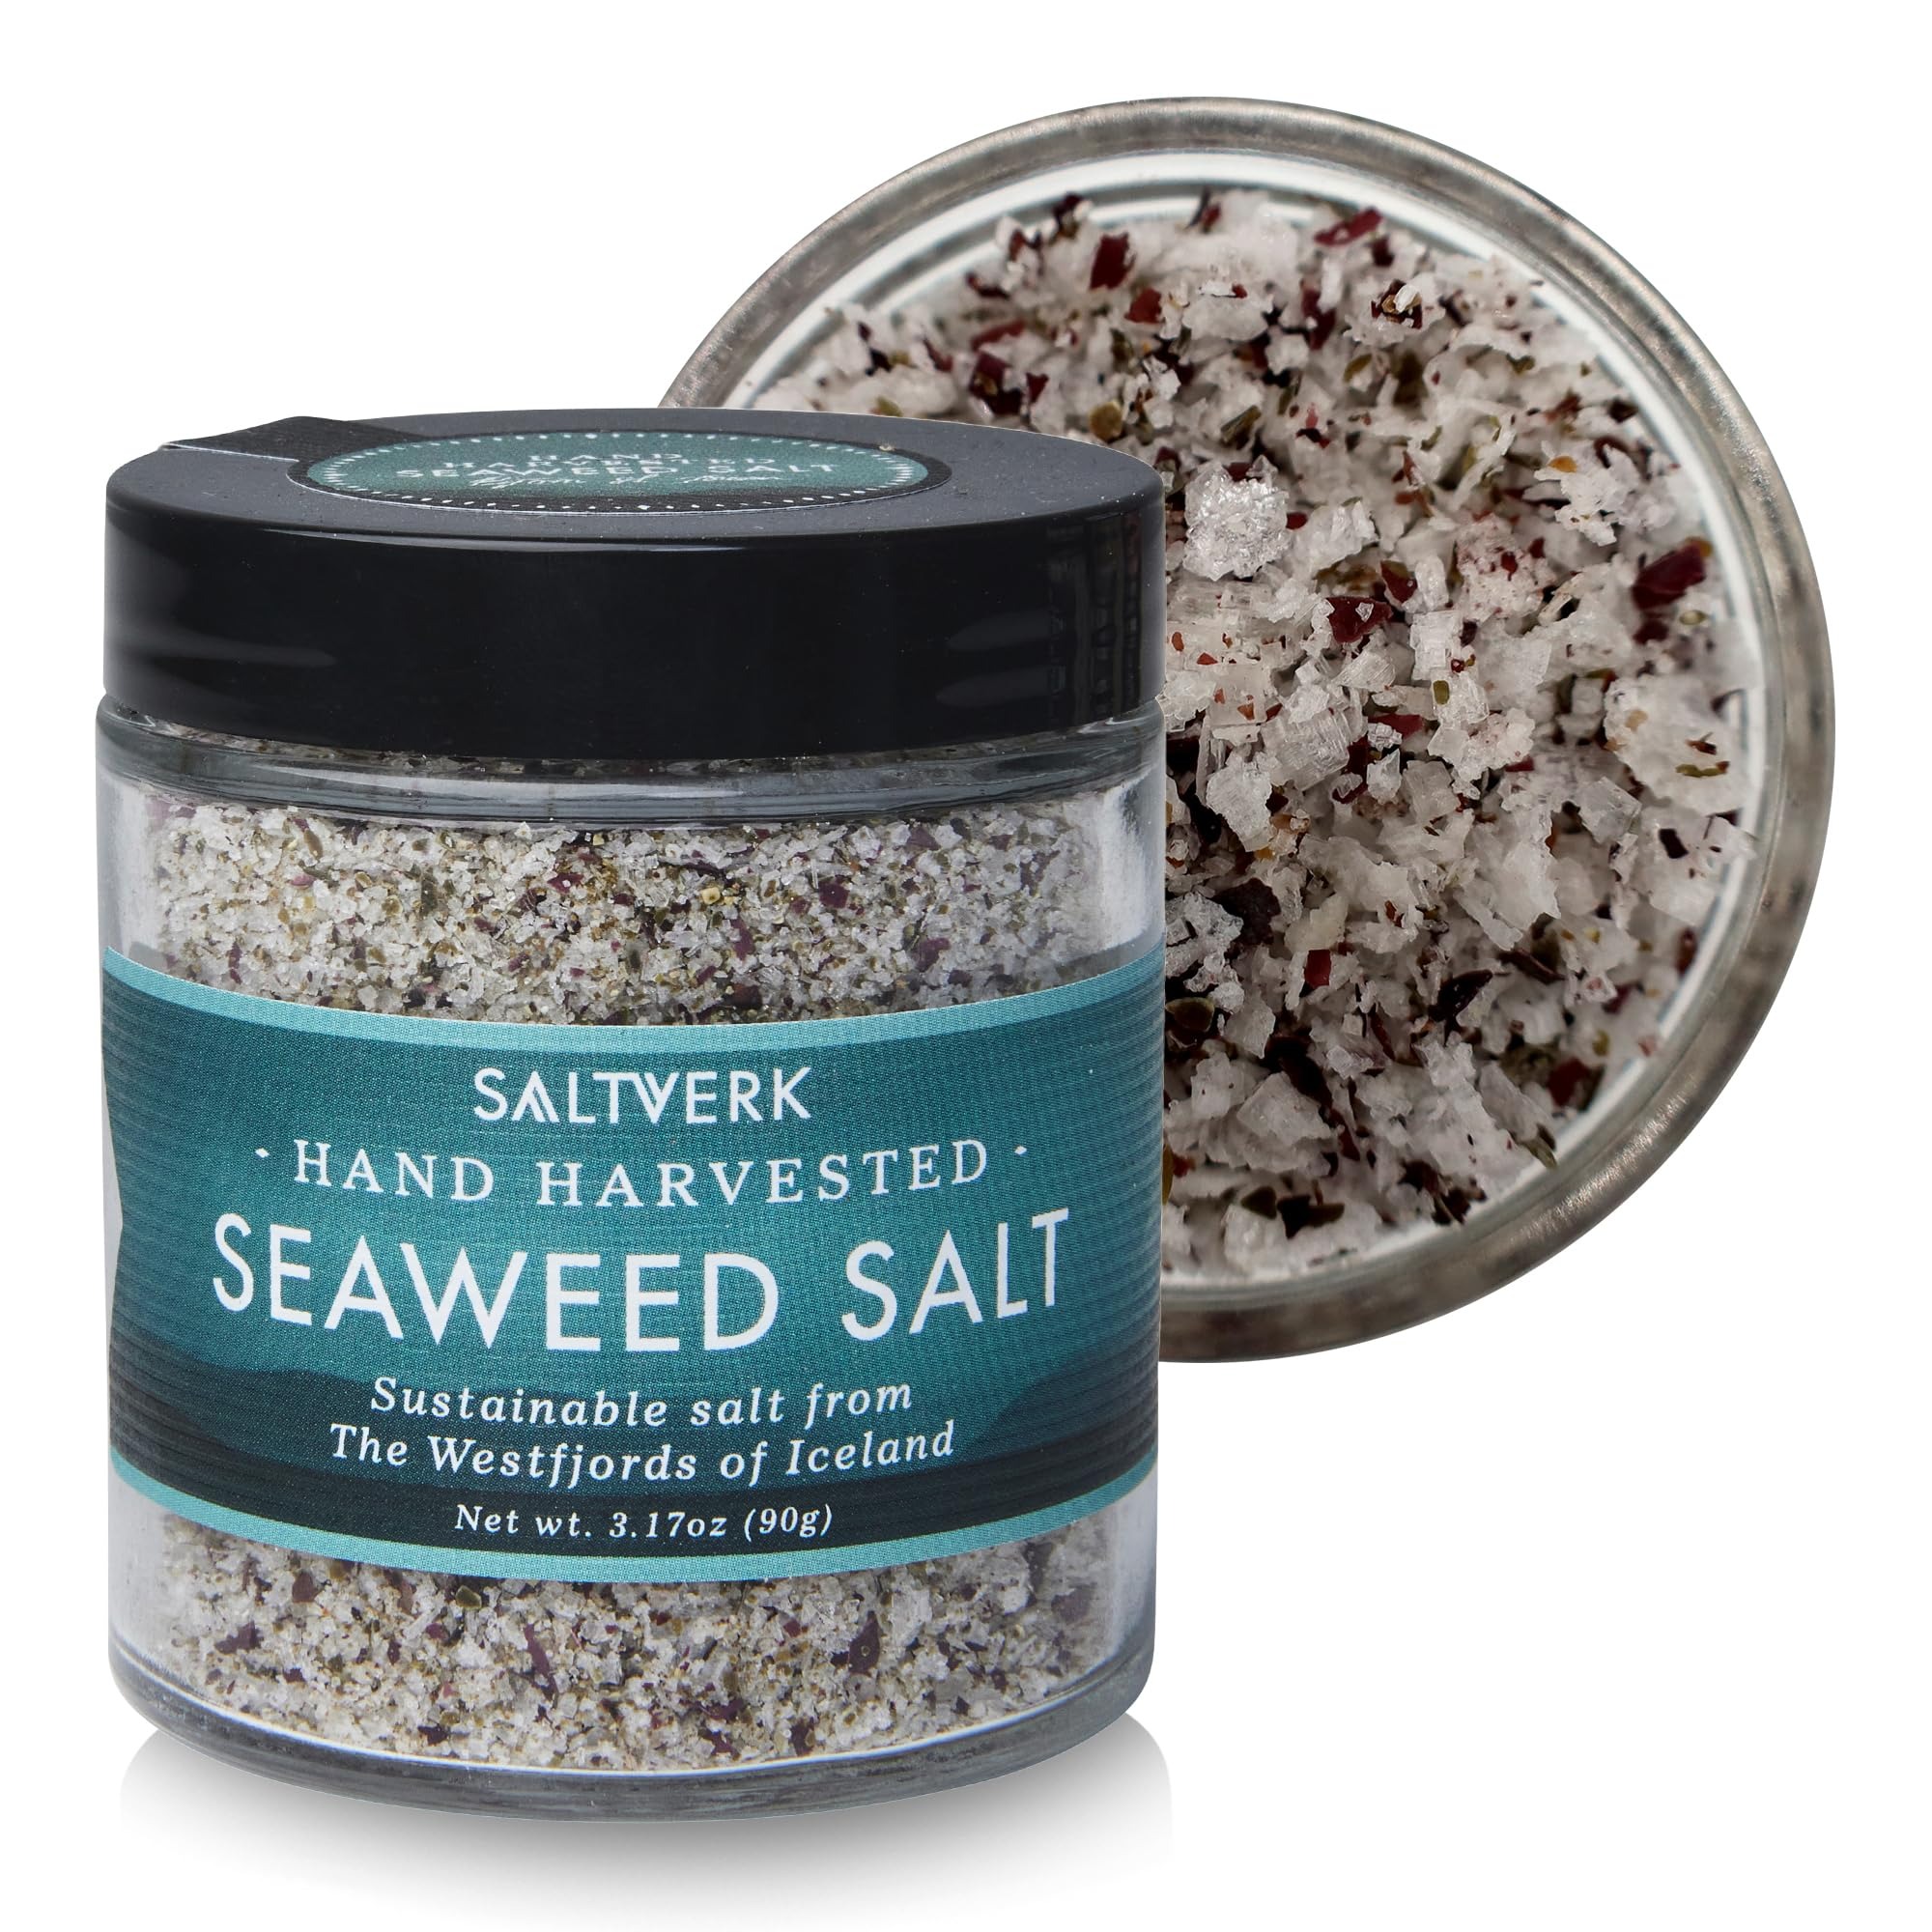
Item Name: Saltverk Seaweed Sea Salt - Gourmet, Icelandic, Hand Harvested and Sustainably Made - 3.17 Oz Jar
Bullet Point 1: PREMIUM SEA SALT FLAKES: Our seaweed salt captures the clean sea scent and a blend of bright minerality with earthy richness. Infused with two seaweeds, it brings umami depth to your dishes.
Bullet Point 2: COMMITTED TO SUSTAINABILITY: Crafted with care for quality and the environment, our salt offers a carbon-neutral footprint, adding flavor responsibly. Infuse your dishes with Iceland's essence, made sustainably with pure seawater and geothermal energy.
Bullet Point 3: TRADITION: Since 2011, Saltverk embraces Iceland’s centuries-old salt production tradition from Viking waters, using an 18th-century Danish method. Taste the essence of Iceland's Westfjords in every bite of our sea salt flakes, crafted with tradition and purity.
Bullet Point 4: ENHANCE YOUR MEALS: Sprinkle Seaweed Salt on chicken, soups, and fresh fish for an irresistibly delicious upgrade to your dishes!
Bullet Point 5: TRUSTED CHOICE: Saltverk's Icelandic sea salt has gained recognition by being featured on the show 'Uncharted,' which premiered on National Geographic, making it a trusted choice used in the finest restaurants and homes around the globe.
Product Description: Saltverk's dedication to food, sustainability, and Icelandic heritage is evident in our crunchy, mineral-fresh Icelandic sea salt. Produced using only energy from geothermal hot springs in Northwest Iceland, our salt-making method dates back centuries, ensuring top-notch quality with a carbon-neutral footprint and zero environmental impact.
Value: 3.17
Unit: Ounce

Price: 12.99